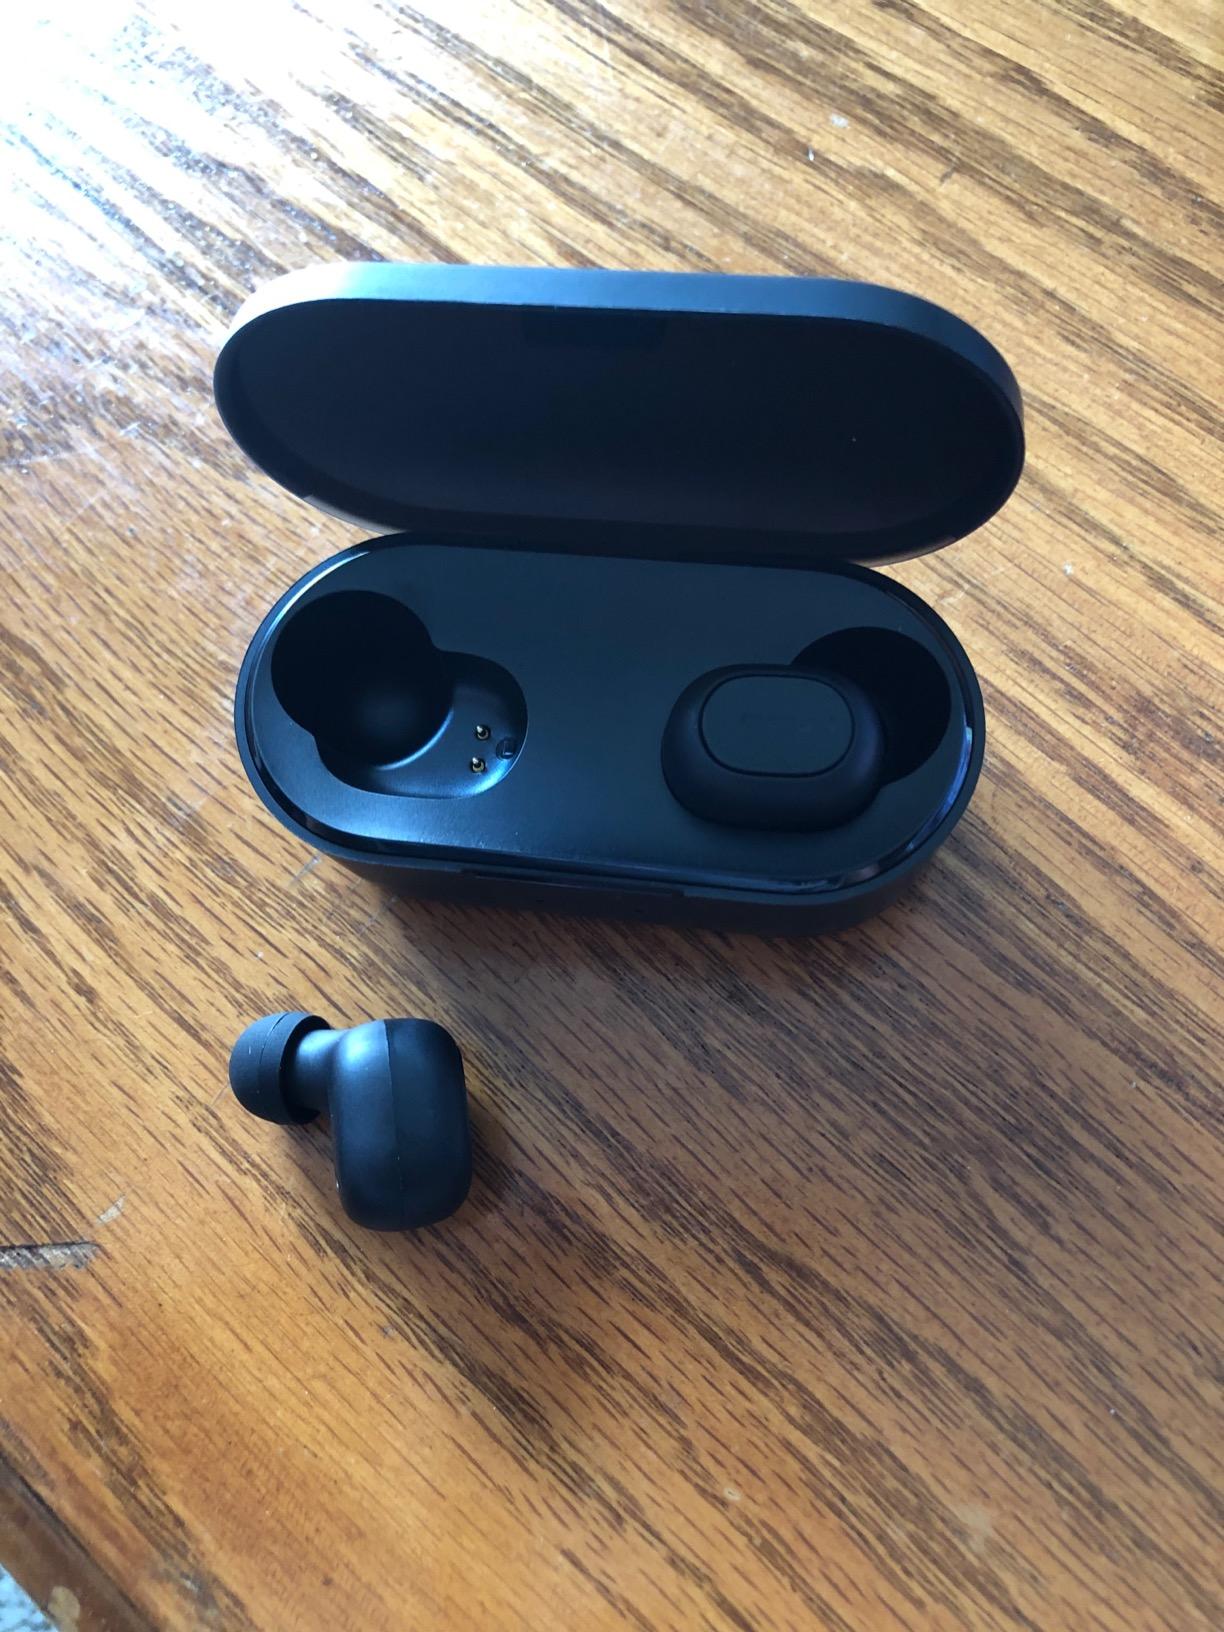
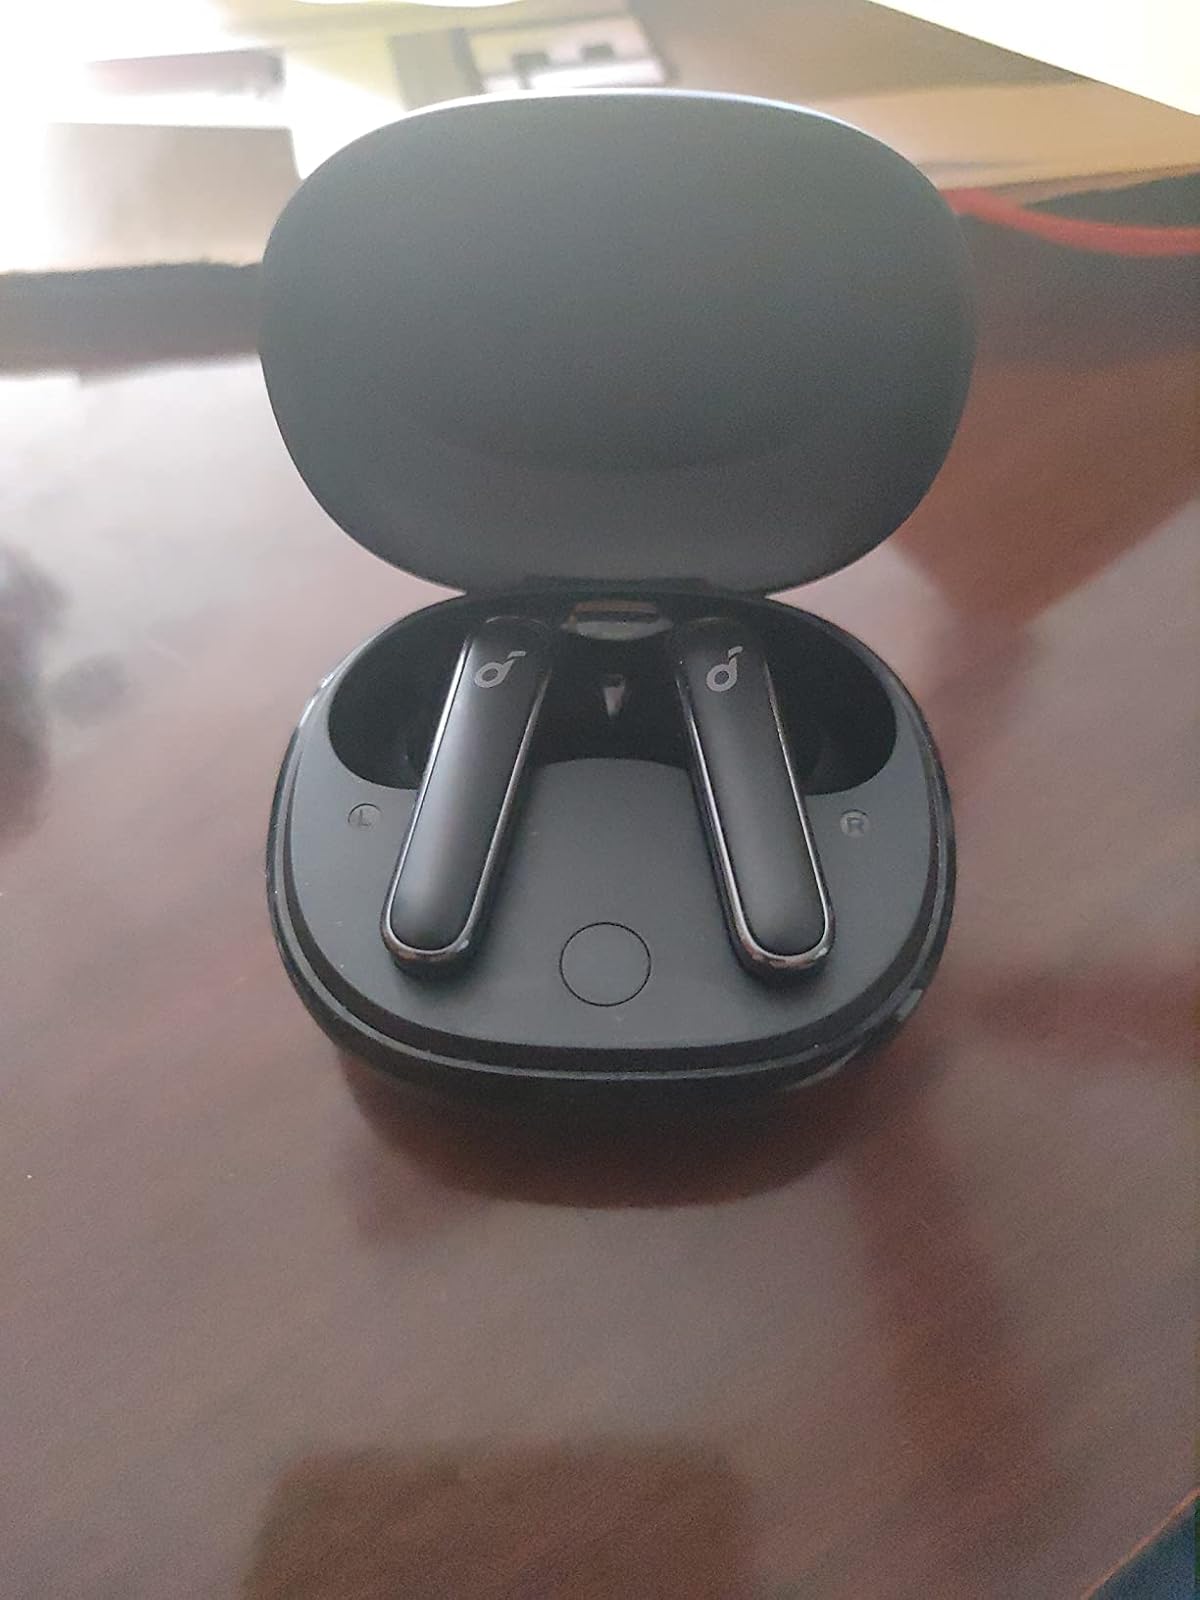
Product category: earbuds
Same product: no